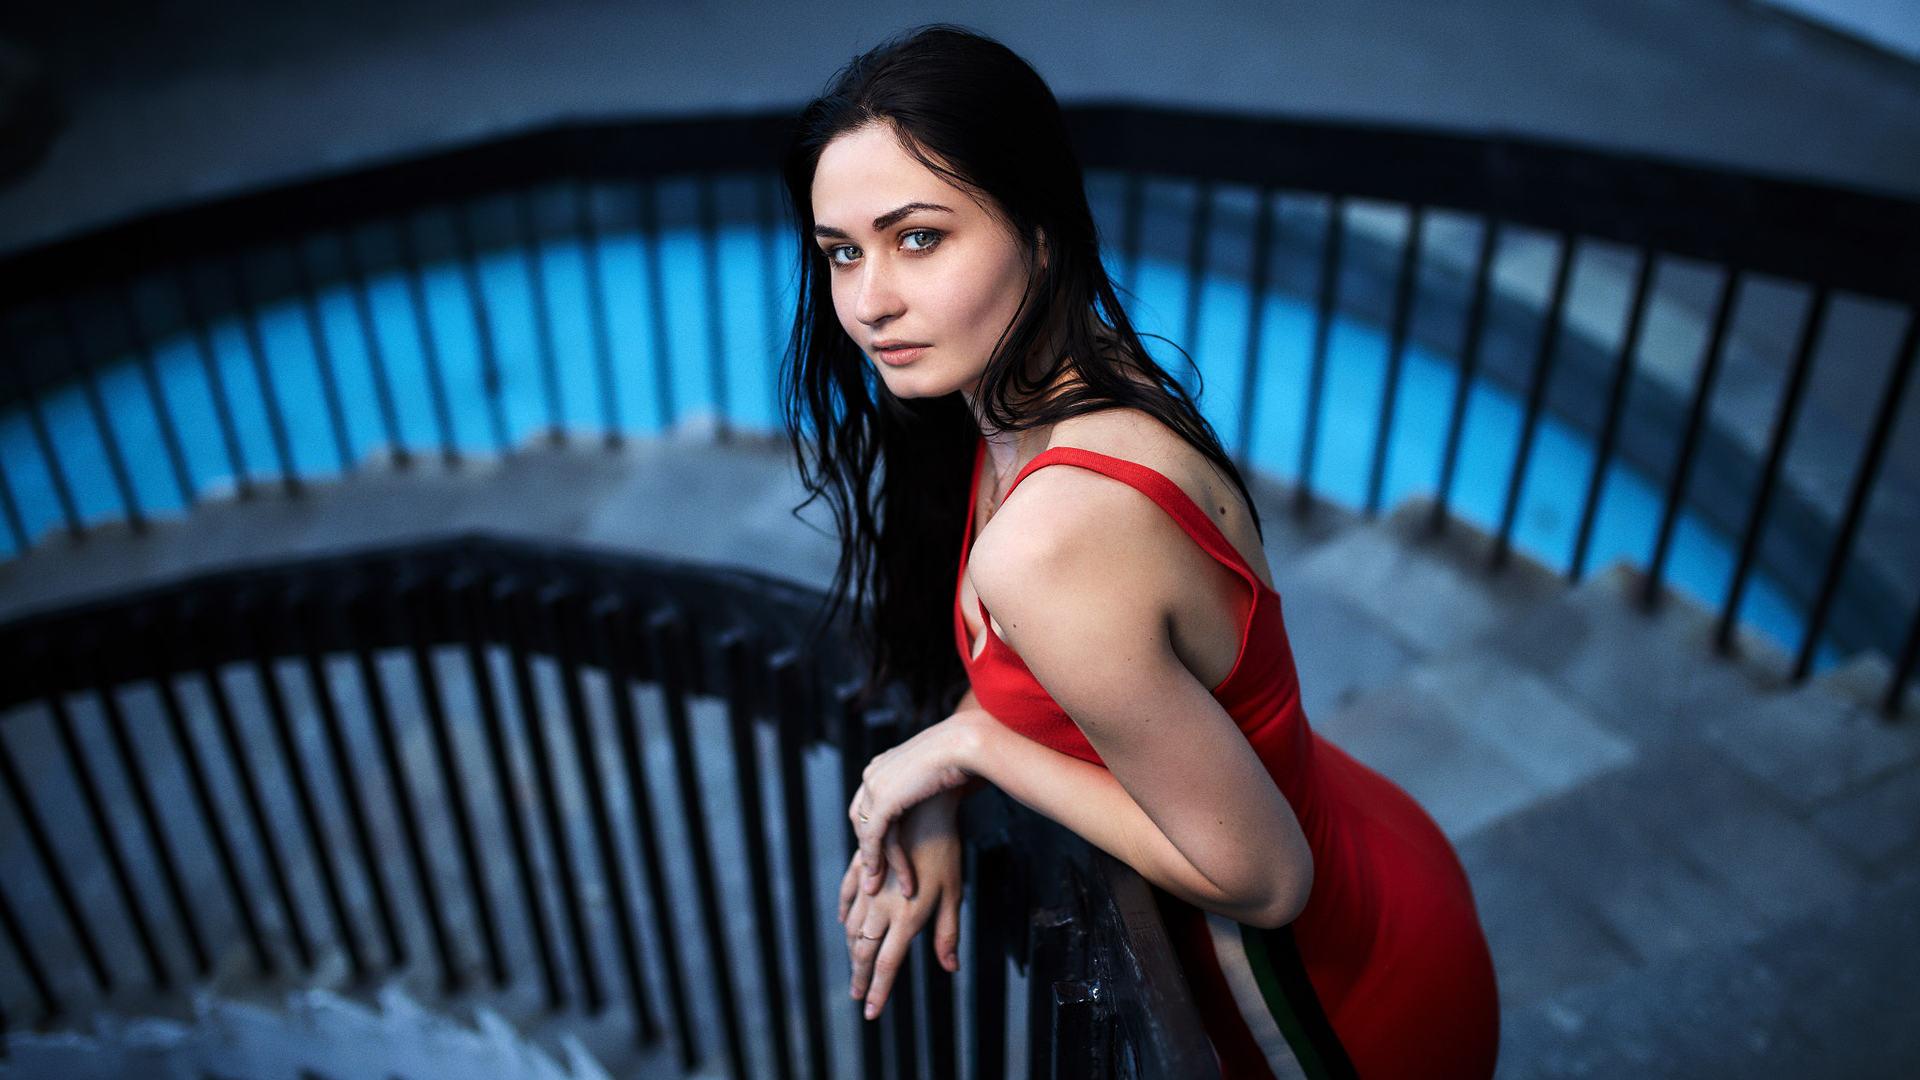
woman, hair, red, blue, black hair, beauty, lady, photo shoot, model, lip, flash photography, fashion, long hair, dress, photography, eye, brown hair, portrait photography, fetish model, fashion model, style, fashion design